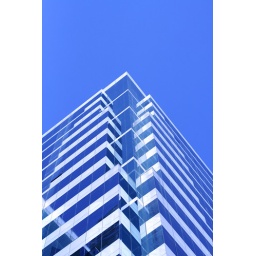
blue sky in bangkok (for the first time in weeks)